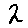
Label: 2